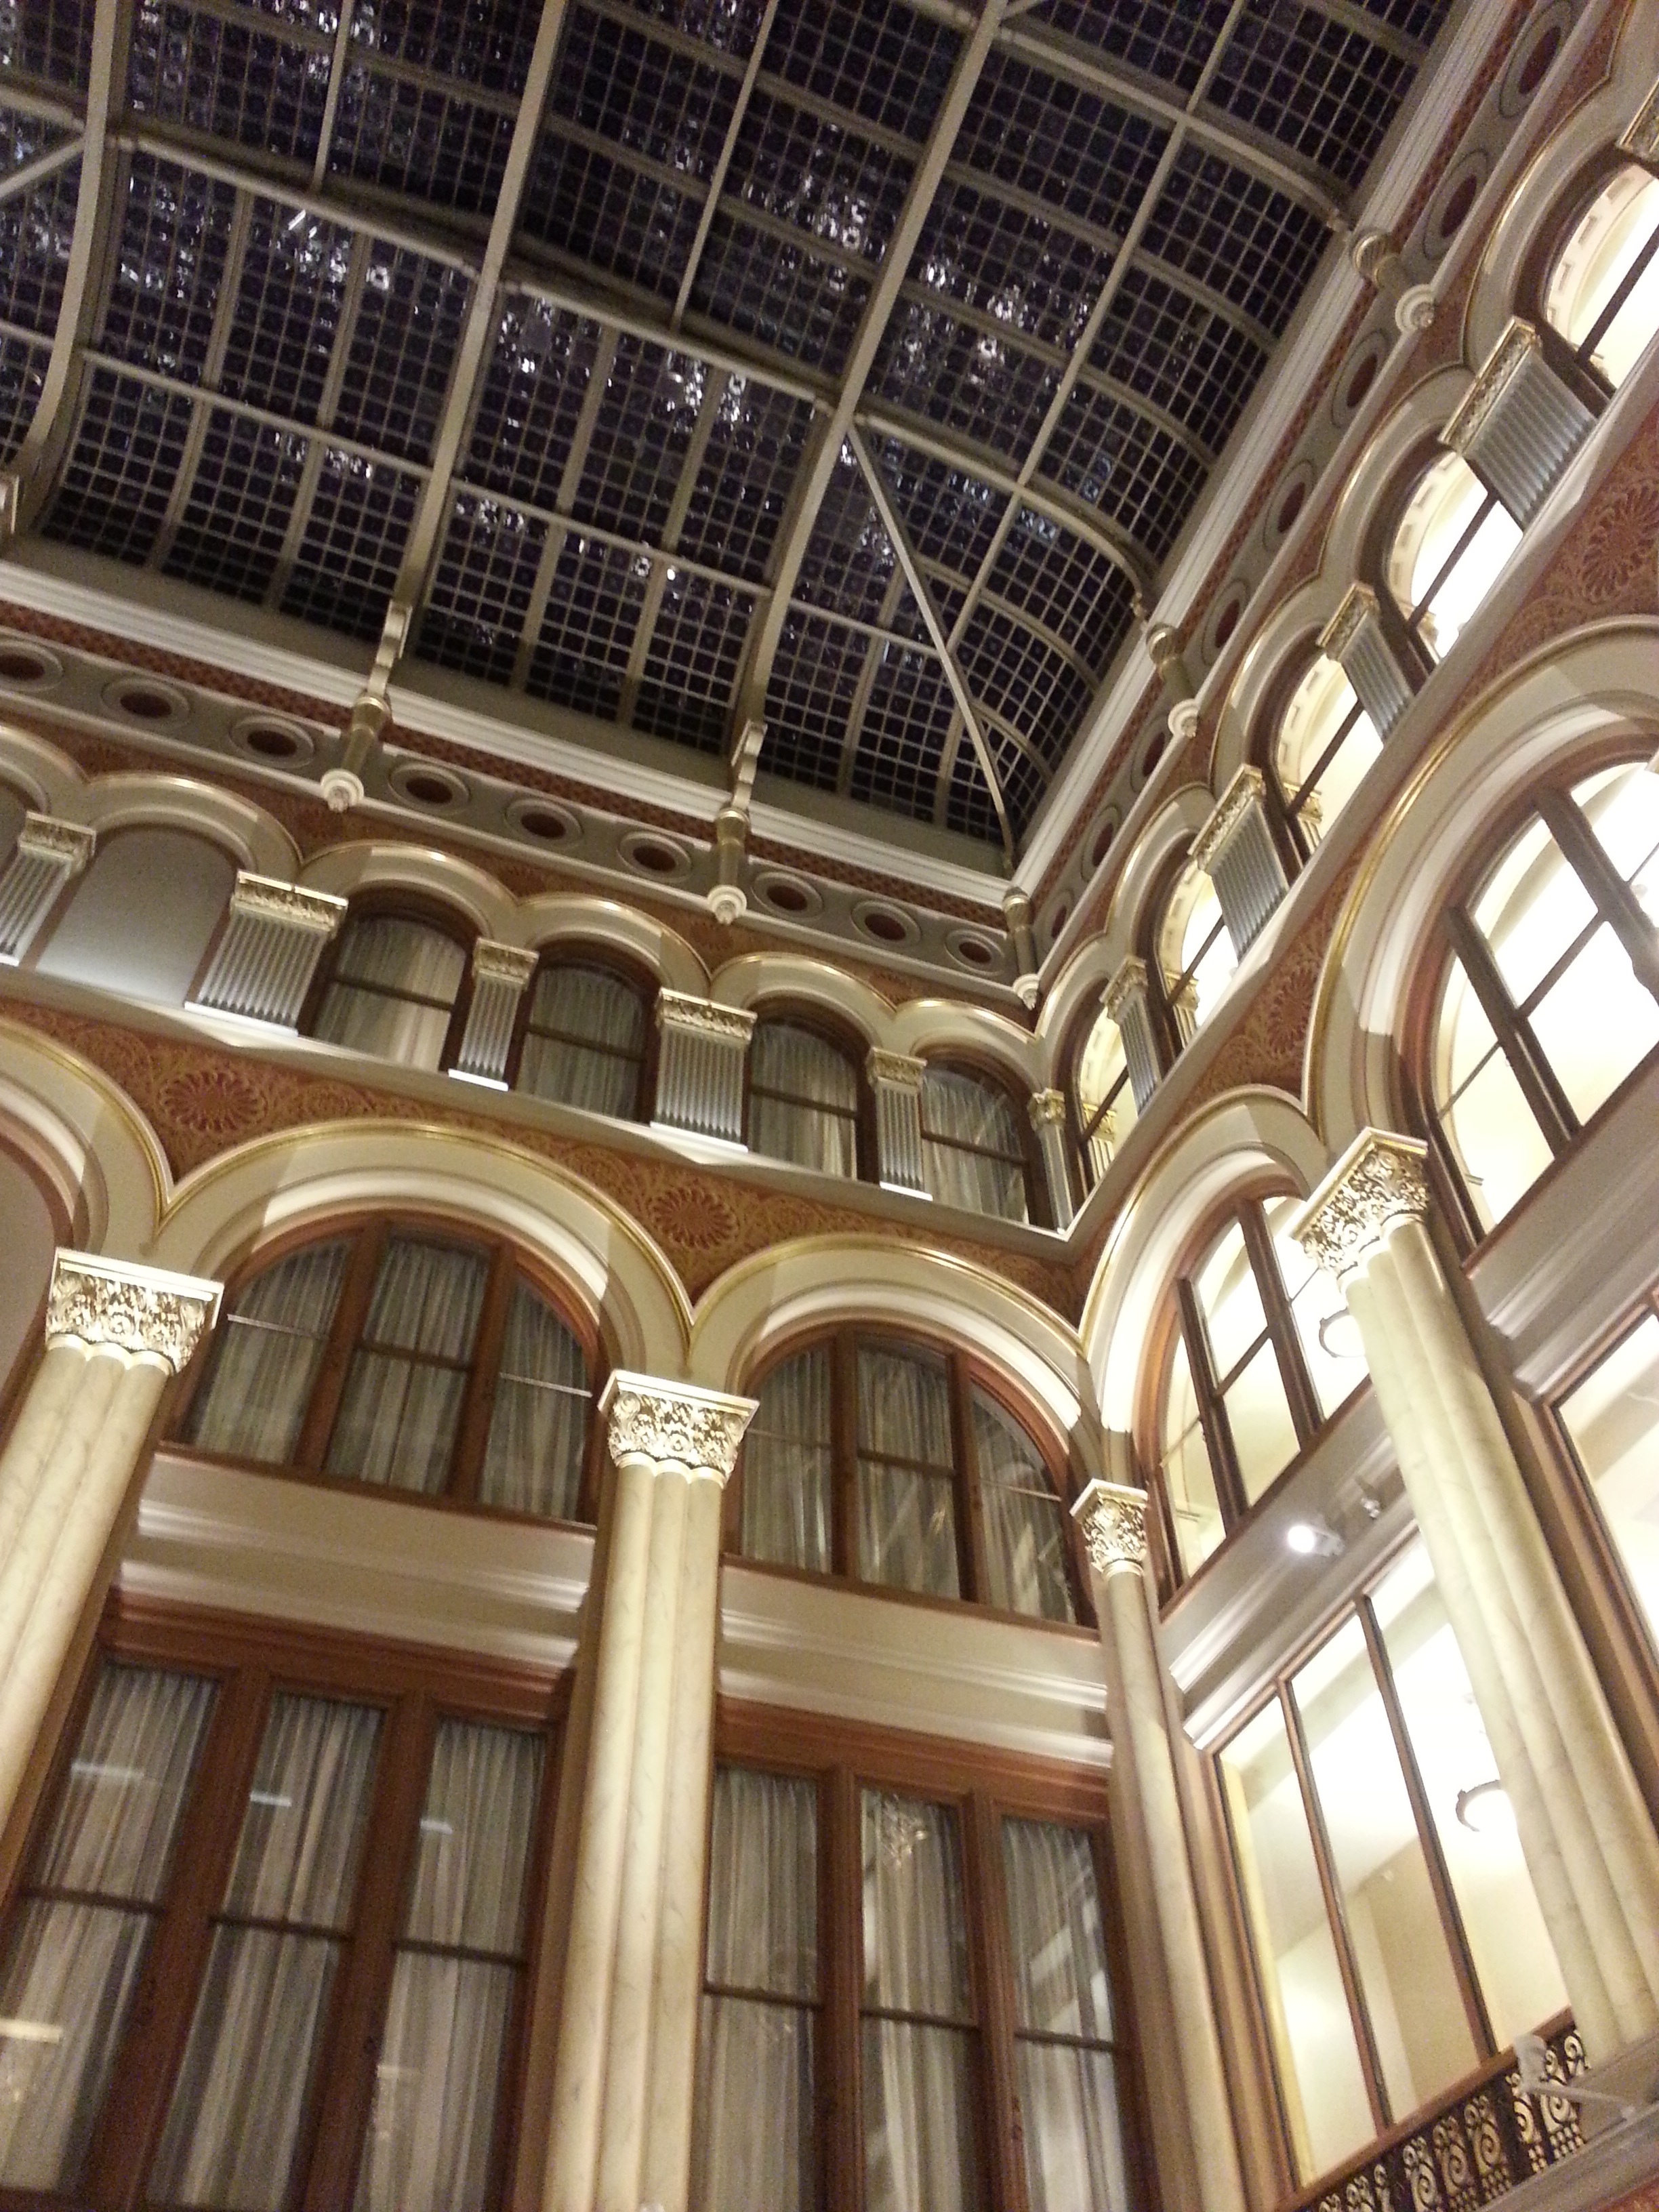
architecture, structure, interior, window, glass, building, arch, ceiling, construction, column, indoor, facade, modern, interior design, luxury, design, hotel, symmetry, tall, style, daylighting